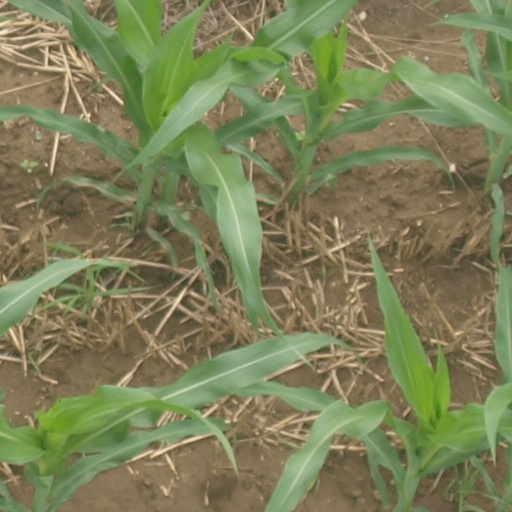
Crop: maize; corn